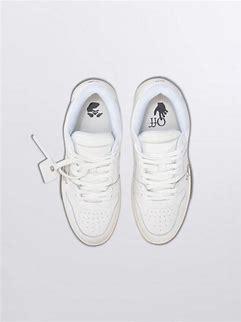
Brand: Off-White
Model: Off Out Of Office For Walking